Grado, Friuli Venezia Giulia

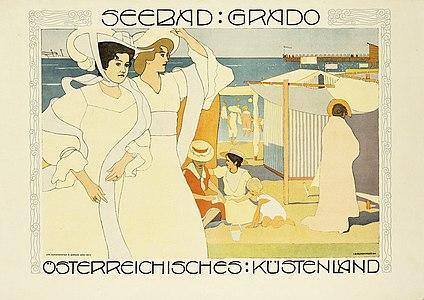
Josef Maria Auchentaller's famous 1906 Art Nouveau advertisement poster "Seebad Grado"

Today, Grado attracts scores of tourists each year to its hotels and campgrounds. The main attractions are its two large and sandy beaches, as well as its well-preserved pedestrian-only centre, in which many shops, bars, and restaurants are located.